Ancient Egyptian race controversy

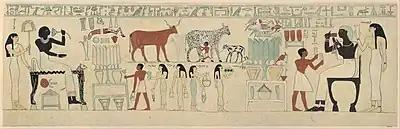
Inner back side of the sarcophagus of Ashayet, a Nubian wife of Mentuhotep II in the 11th Dynasty, depicting her with male and female Egyptian servants (facsimile by Charles K. Wilkinson)

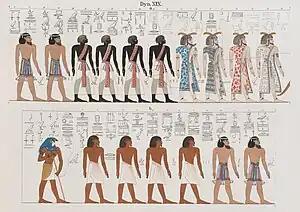
The "Table of Nations", from Lepsius: First row, left to right: "Aamu" (Asiatics), "Nehesu" (Nubians), and "Themehu" (Libyans); second row: a deity, "Reth" (Egyptians), "Aamu" (Asiatics)

Ancient Egyptian tombs and temples contained thousands of paintings, sculptures, and written works, which reveal a great deal about the people of that time. However, their depictions of themselves in their surviving art and artifacts are rendered in sometimes symbolic, rather than realistic, pigments. As a result, ancient Egyptian artifacts provide sometimes conflicting and inconclusive evidence of the ethnicity of the people who lived in Egypt during dynastic times.